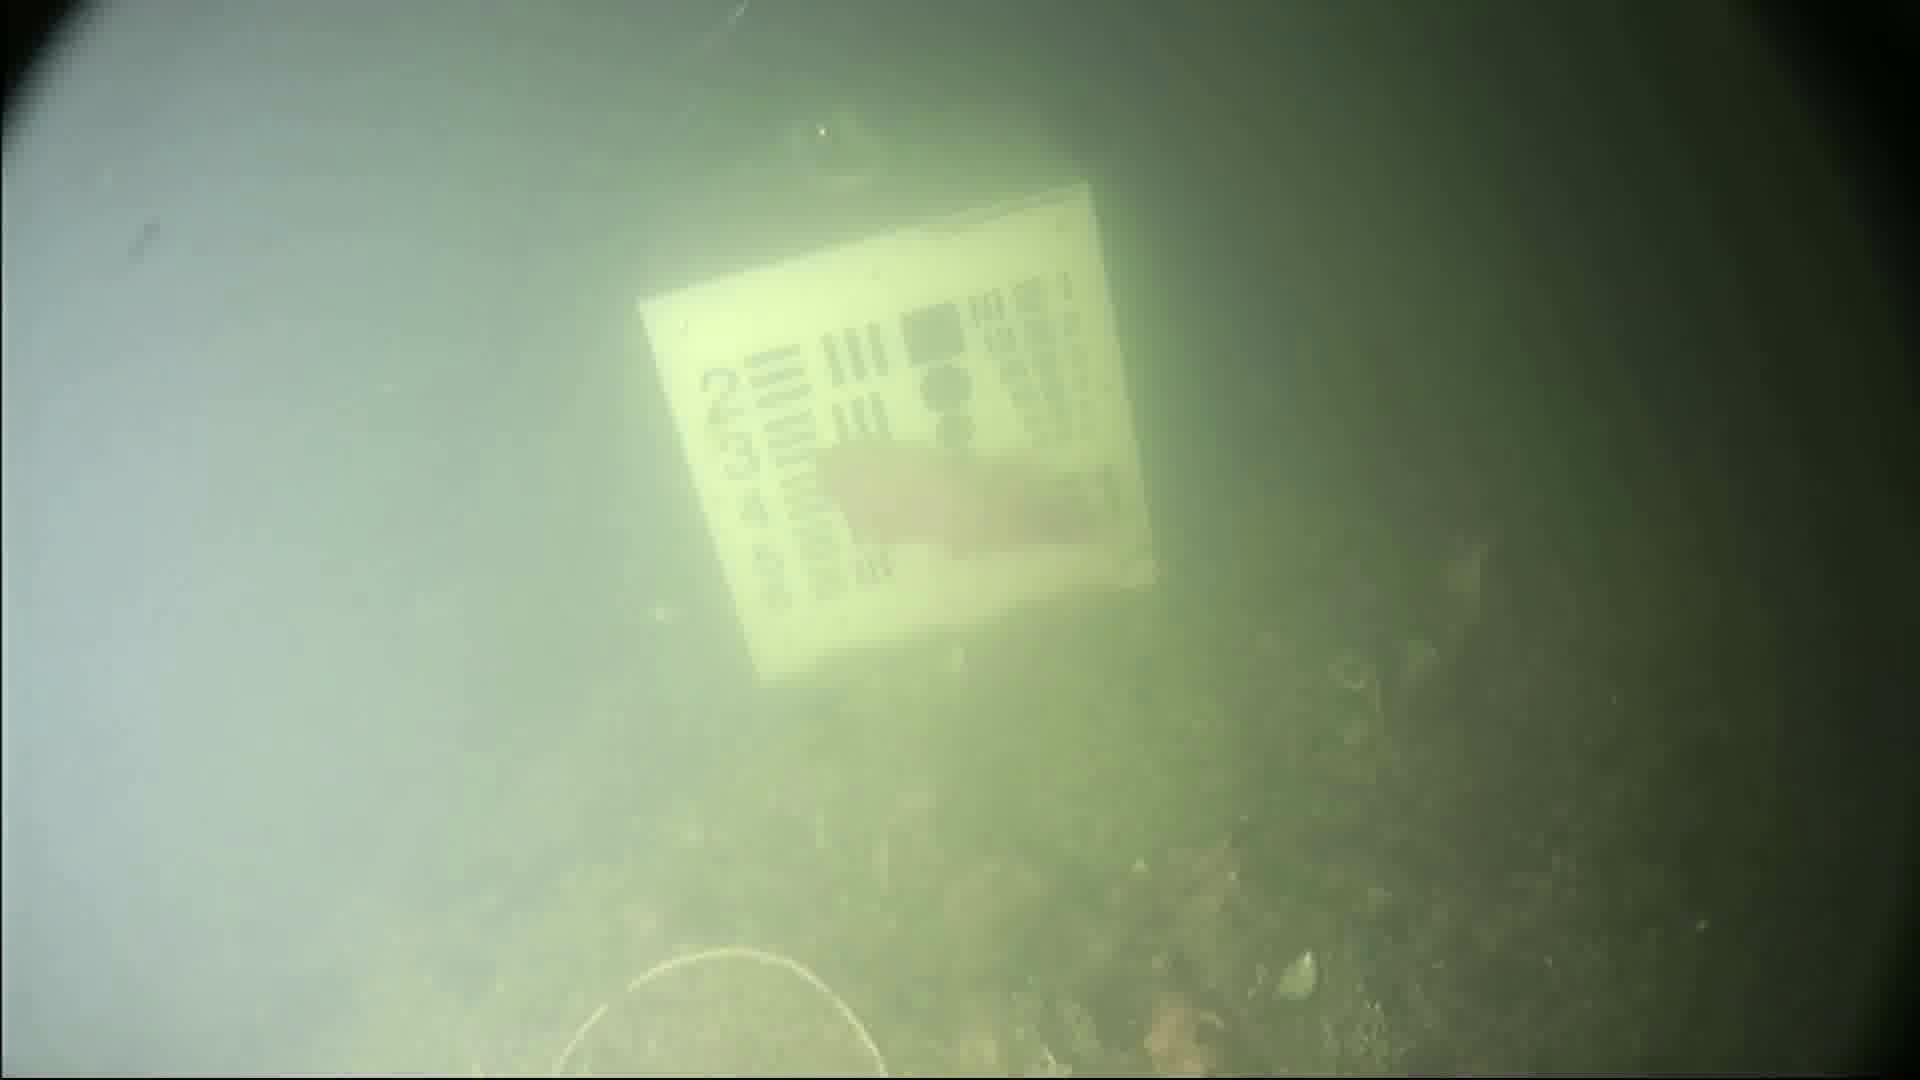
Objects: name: fish